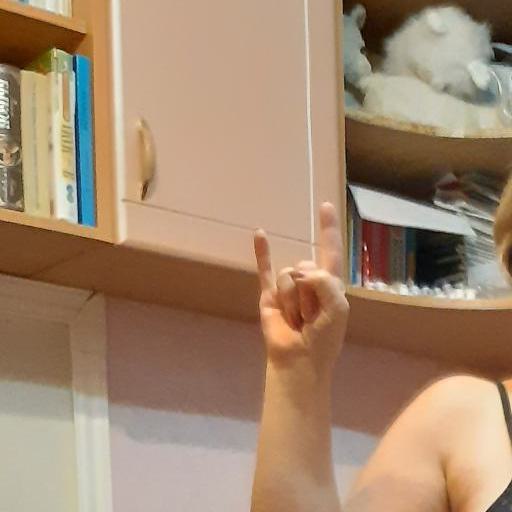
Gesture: rock